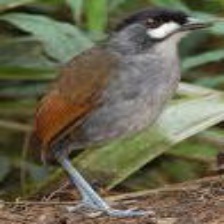
Species: JOCOTOCO ANTPITTA
Scientific name: GRALLARIA RIDGELYI